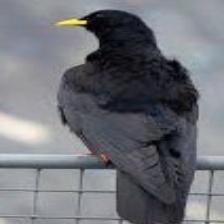
Species: ALPINE CHOUGH
Scientific name: PYRRHOCORAX GRACULUS